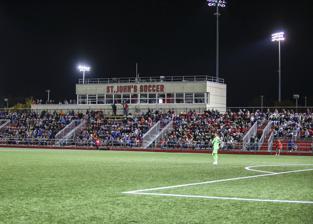
Building: Belson Stadium
Country: United States of America
Year built: 2002
Stadium in Queens, New York, U.S. Belson Stadium The stadium in 2019 Address 8000 Utopia Parkway Queens, NY United States Owner St. John's University Operator St. John's University Type Soccer-specific stadium Capacity 2,168 Surface FieldTurf Construction Broke ground February 1, 2001 Opened September 21, 2002 ; 22 years ago ( September 21, 2002 ) Construction cost $6 million Tenants St. John's Red Storm ( NCAA ) teams : men's and women's soccer (2002–present) Professional teams : New York Pancyprian-Freedoms ( USASA ) (2005–present) New York City FC II ( MLS Next Pro ) (2022–present) F.C. New York ( USL Pro / NPSL ) (2011–2012) F.A. Euro ( USL2 ) (2013–2018) New York Cosmos ( NASL ) (2015–2016) New York Rumble ( MLU ) (2015) Website redstormsports.com/belson-stadium Belson Stadium is a 2,168-seat soccer-specific stadium located at Utopia Parkway and Union Turnpike in Queens , New York City , on the campus of St. John's University . It is the home of the St. John's Red Storm men's and women's soccer teams. The stadium is unique in that it is built on an elevated platform over a mostly underground parking garage to save space in the dense urban environment of Queens. Overview The stadium is named in honor of Maxine and Jerome Belson. Mr. Belson was a graduate of St. John's law school, a member of the university's board of trustees and a past benefactor to the university. The Belsons donated $6 million for the construction of the stadium and an additional $5 million was raised for the parking garage and landscaping. The stadium is also the home field of the New York Pancyprian-Freedoms of the Cosmopolitan Soccer League of the United States Adult Soccer Association . From 2013 to 2018, the stadium was the home field of F.A. Euro New York of USL League Two (USL2). On November 13, 2016, the stadium hosted the Soccer Bowl , the championship game of the North American Soccer League (NASL), between the New York Cosmos and the Indy Eleven . The Cosmos won on penalties 4–2 in front of a crowd of 2,150. The Cosmos also played several U.S. Open Cup matches at the stadium in 2015 and 2016. On February 24, 2022, it was announced the New York City FC II of MLS Next Pro would become tenants of Belson Stadium as part of a partnership with St. John's University. References